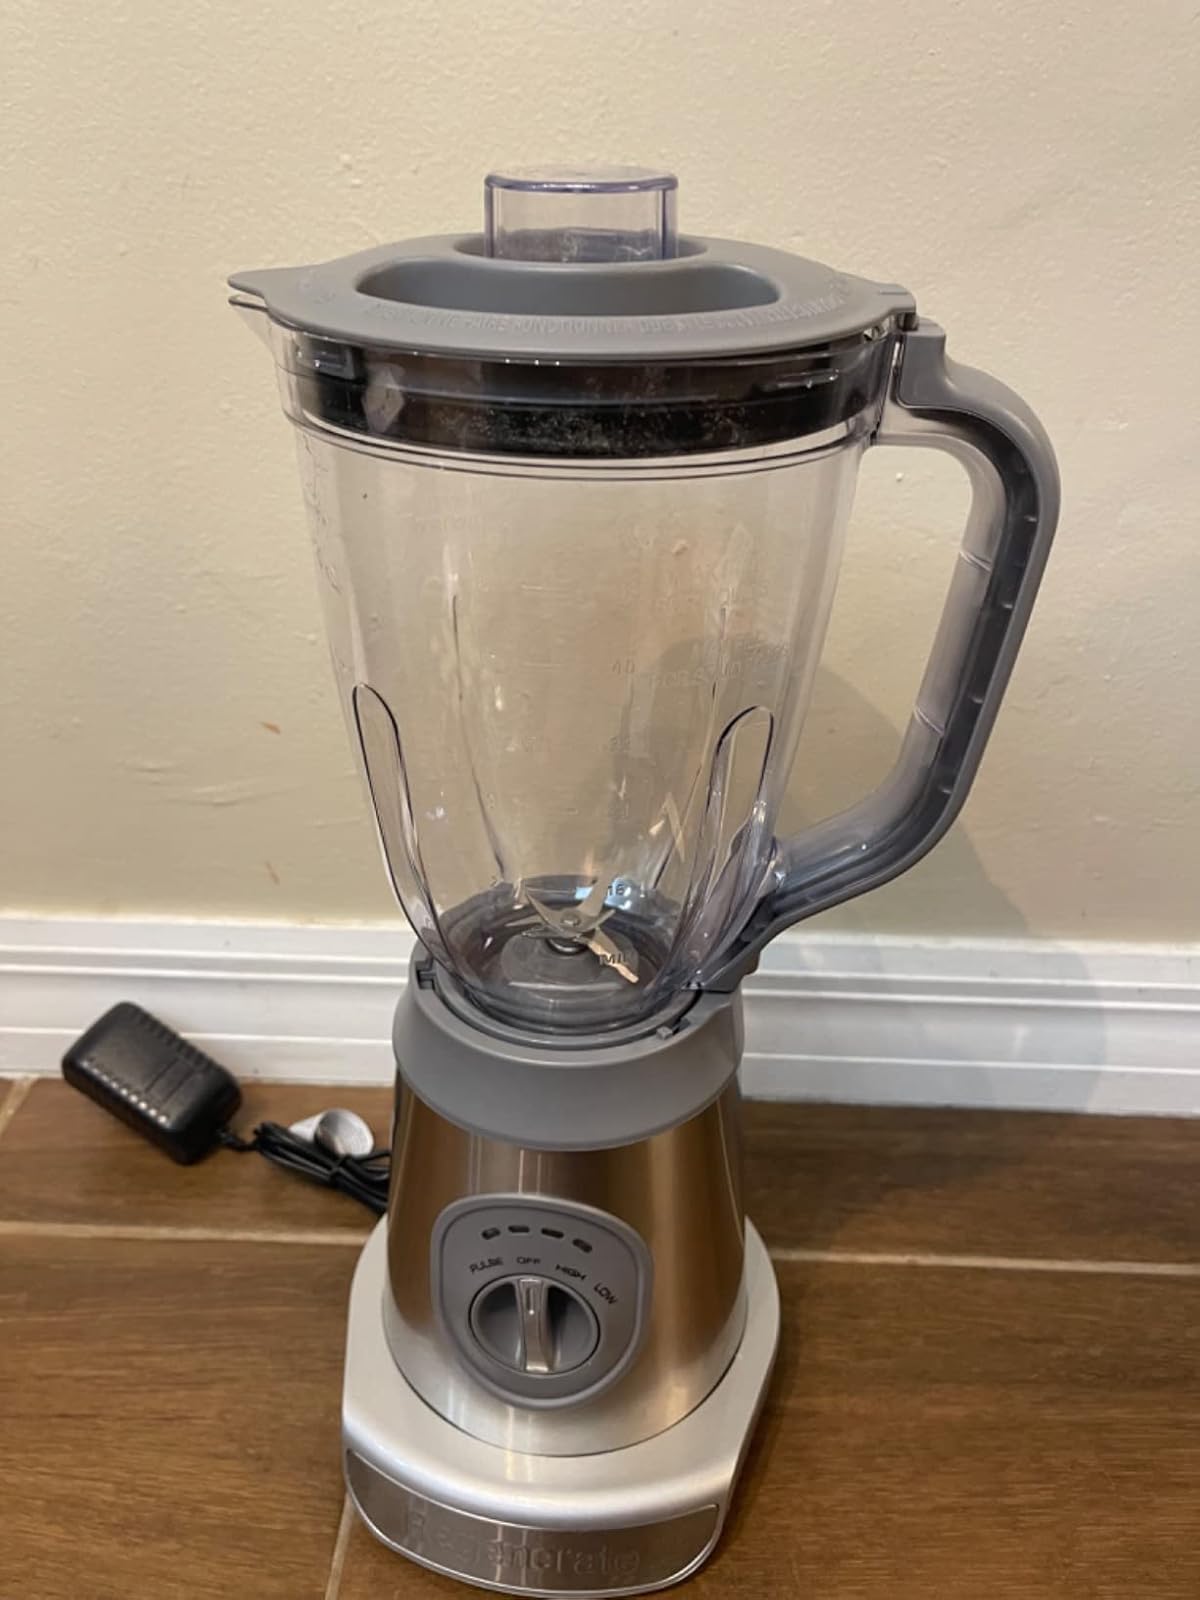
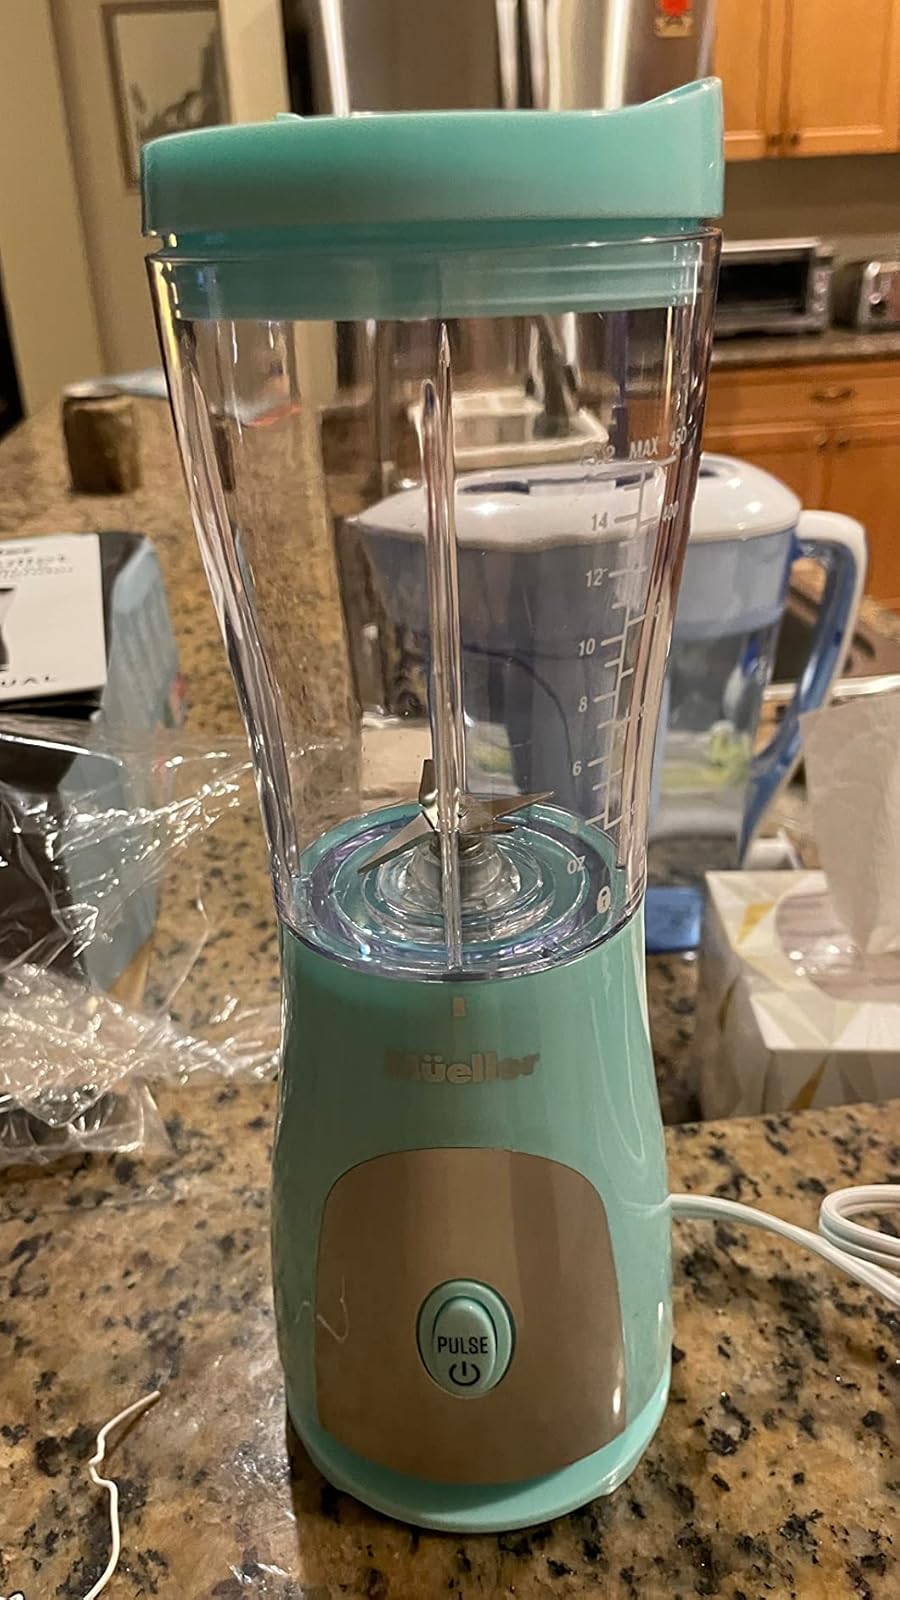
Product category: items_blender
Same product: no